Chrysler Turbine Car

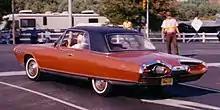
Chrysler Turbine Car at the 1999 Antique Automobile Club of America show in Hershey, Pennsylvania

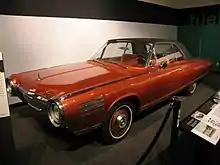
Chrysler Turbine Car at the Petersen Automotive Museum in Los Angeles

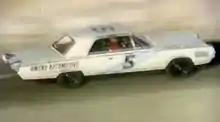
Still of a Turbine Car in the 1964 film "The Lively Set"

In April 1966, Product Planning and Development Vice President, Harry E. Chesebrough, noted that the 50 test cars would be taken off the road regardless of whether the Chrysler Turbine Car went into production. Chrysler destroyed 46 of the cars after it finished the user program and other public displays. Forty-five of the cars were burned and crushed at a scrapyard south of Detroit, and the other was destroyed at Chrysler's Chelsea Proving Grounds. A widely circulated explanation was that the cars were destroyed to avoid a substantial tariff on the imported Ghia bodies, although author Steve Lehto claims that this idea has been "largely discredited". The destruction of the cars was in line with the automobile industry's practice of not selling non-production or prototype cars to the public. According to Lehto, the decision was influenced by Chrysler's public relations concerns: the potential difficulty of keeping the cars running and fears that owners would replace the turbine powerplants with piston engines. A Chrysler executive was quoted in "Look": "Our main objective is research, and we did not want turbines turning up on used-car lots." A similar practice was later used by General Motors with its EV1 when it terminated the program and destroyed most of the cars in 2003.